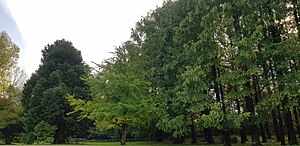
Valbyparken
Mammutræ -Sequoiadendron, Tempeltræ -Ginkgo samt lund af Vandgran -Metasequoia. Øst for Rosenhaven i Valbyparken
Valbyparken, lund af Vandgraner -Metasequoia flankeret af Mammuttræer -Sequoiadendron samt et Tempeltræ -Ginkgo
Valbyparken er en park beliggende i Sydhavnen i København. Med sit areal på 64,2 ha, er den Københavns største park; Fælledparken er 58 ha. Parken ligger syd for Valby Idrætspark ud mod Kalvebod Strand.